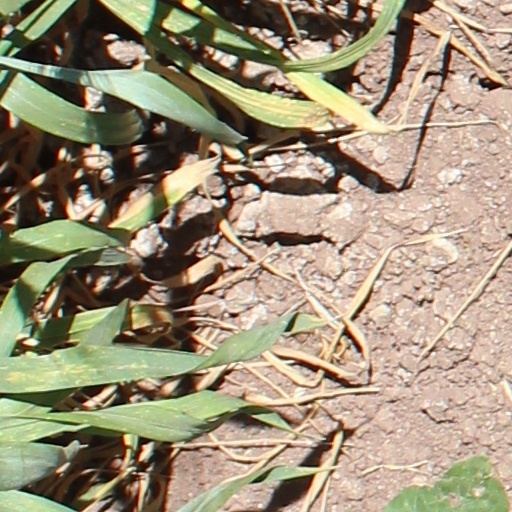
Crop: wheat